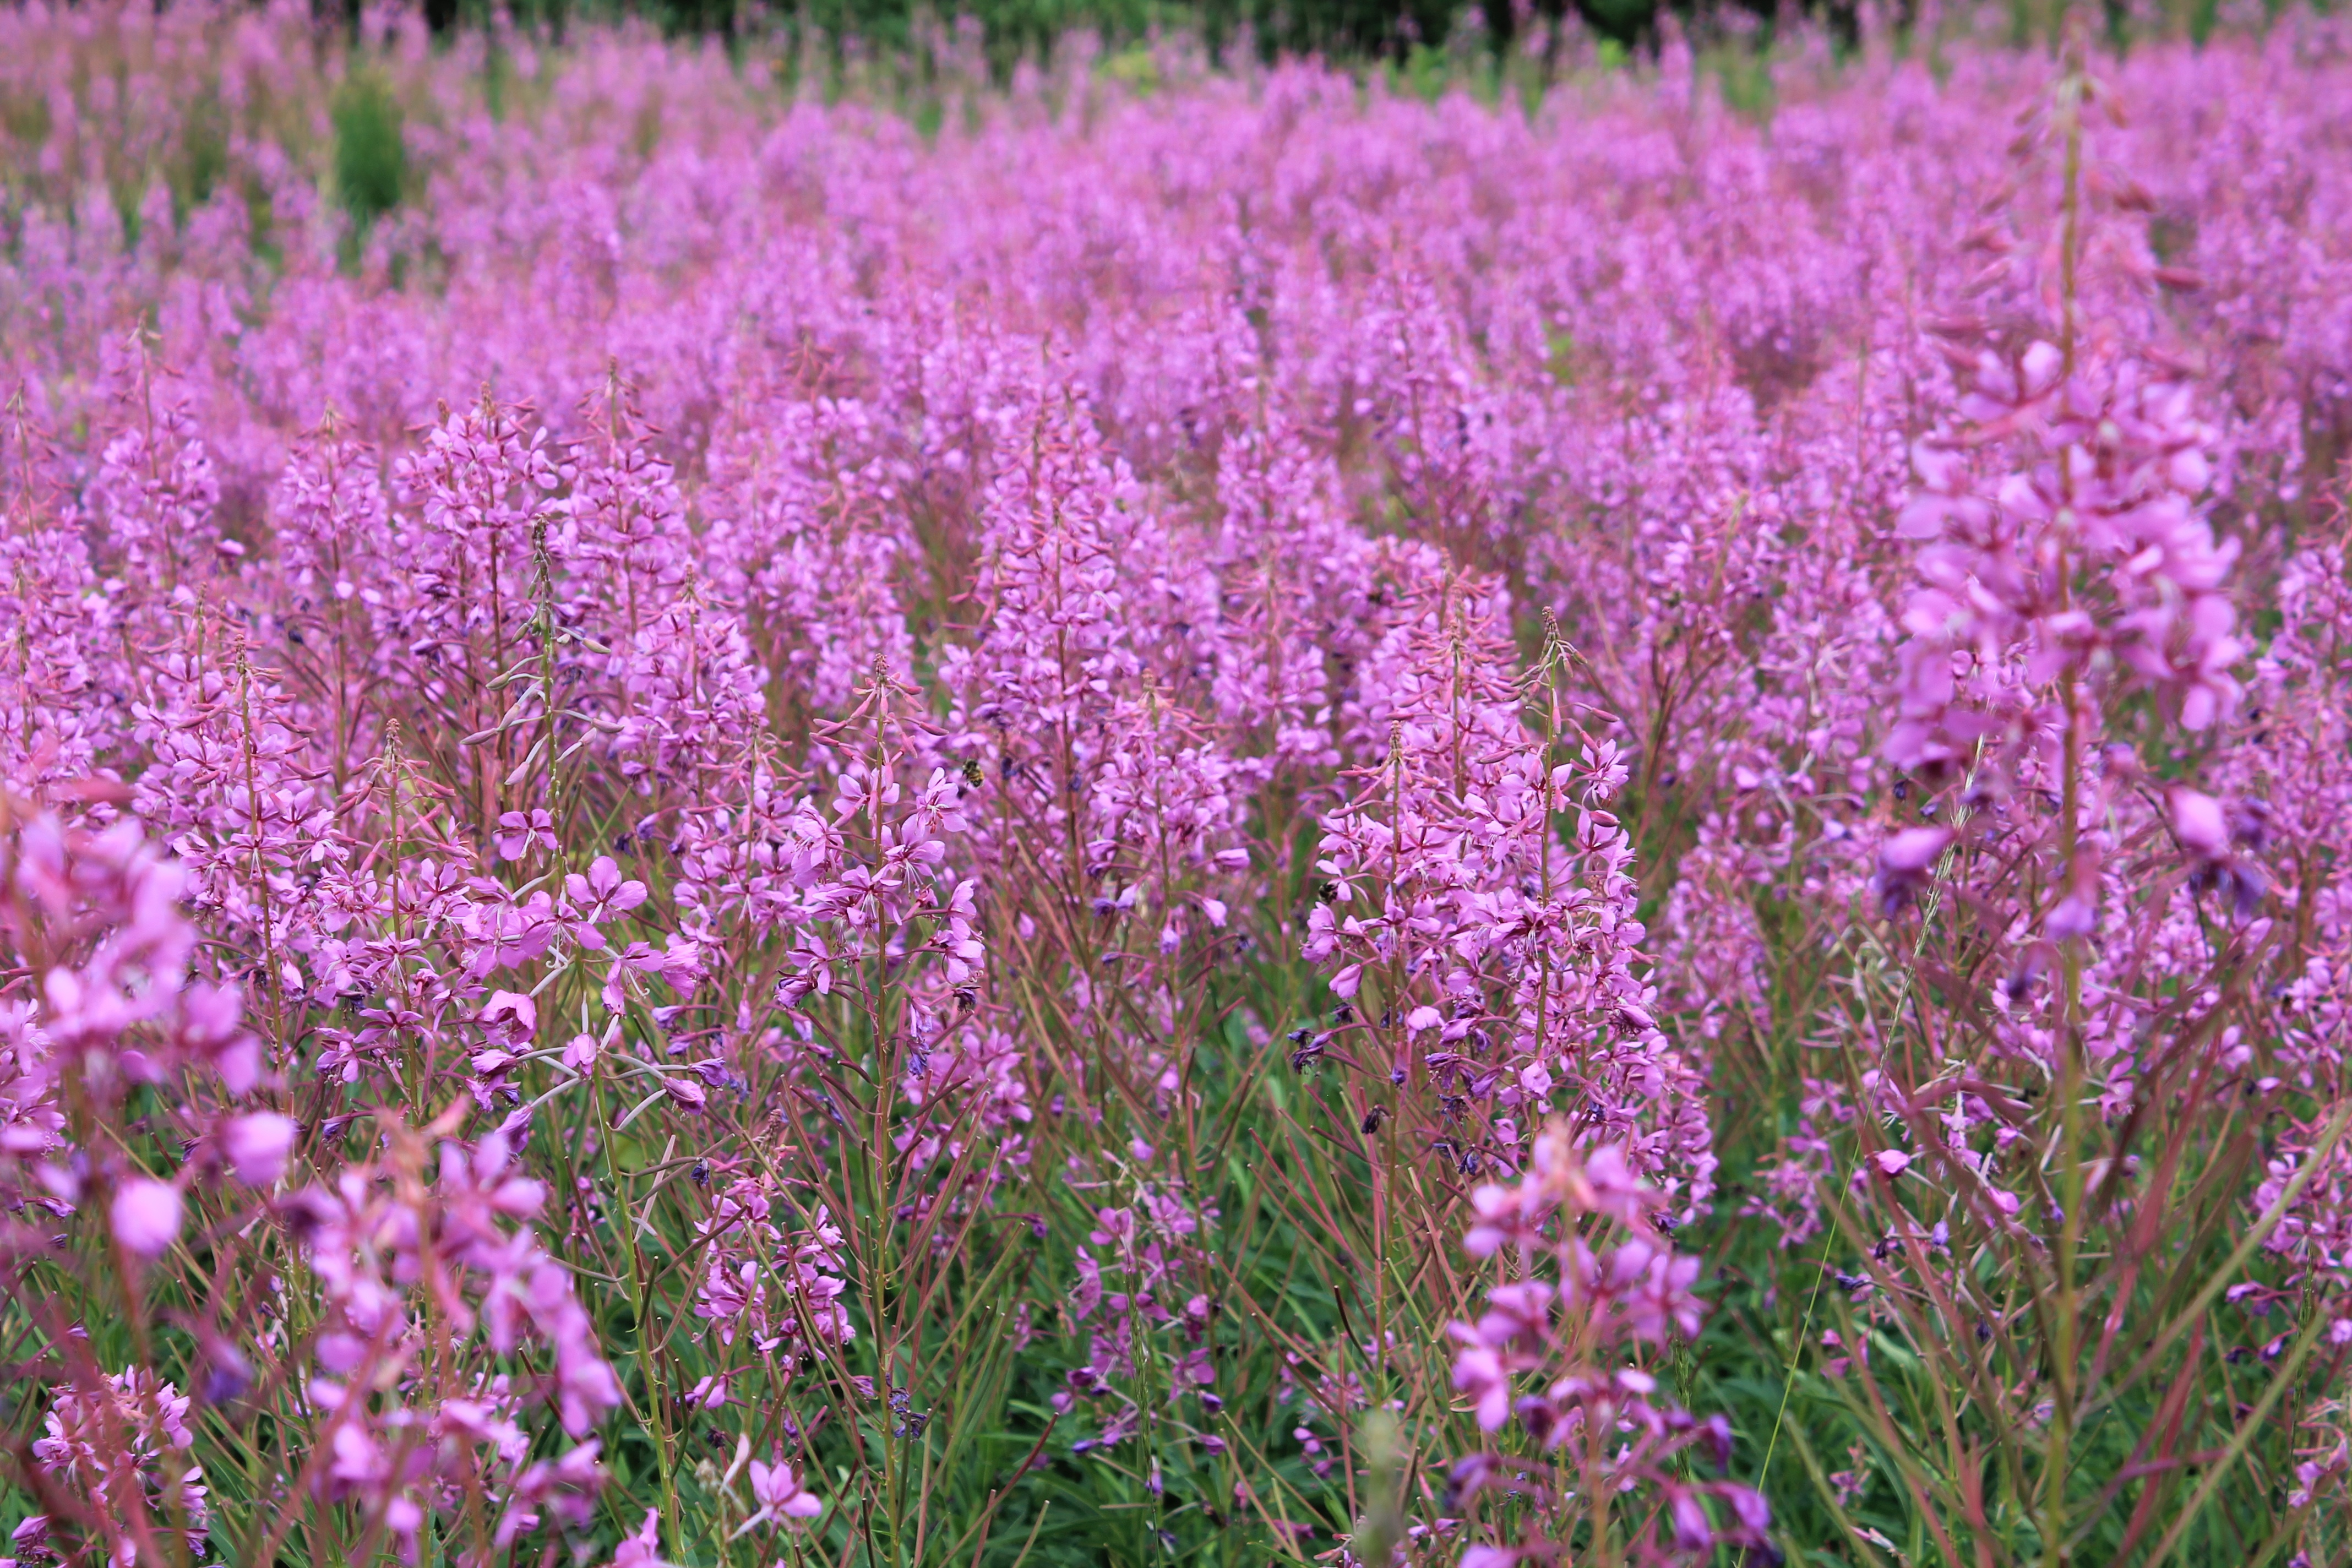
grass, blossom, plant, field, meadow, prairie, flower, purple, herb, botany, flora, lavender, wildflower, lilac, flowering plant, annual plant, grass family, land plant, english lavender, breckland thyme, french lavender